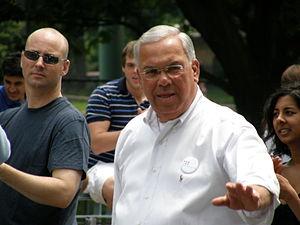
Cette page propose une liste des maires de la ville de Boston dans le Massachusetts.